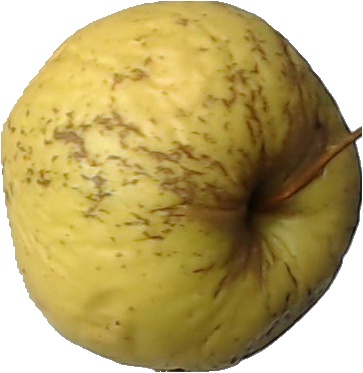
Label: apple_golden_1